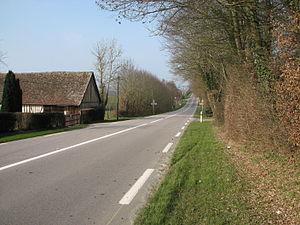
Sortie de Vimoutiers au lieu-dit La Gosselinaie sur la départementale en direction de Sainte-Foy de Montgommery. C'est sur cette portion en ligne droite que la voiture du maréchal Rommel a été mitraillée en juillet 1944 par un avion allié. Il s'agit de la D979 (Orne) coté Vimoutiers et de la D579 coté Saint-Foy (Calvados)
Erwin Rommel est un Generalfeldmarschall allemand de la Seconde Guerre mondiale, né le 15 novembre 1891 à Heidenheim et mort le 14 octobre 1944 à Herrlingen.
Sainte-Foy-de-Montgommery est une ancienne commune française, située dans le département du Calvados en région Normandie, devenue le 1ᵉʳ janvier 2016 une commune déléguée au sein de la commune nouvelle de Val-de-Vie.